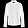
Label: Shirt